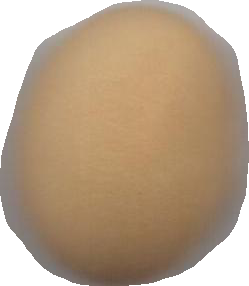
Variety: Grobogan